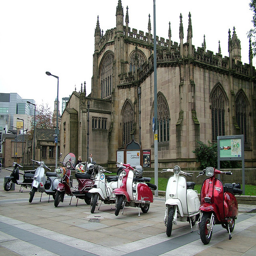
A row of motorcycles parked next to each other.
Motorcycles are sitting in a line outside of a church.
A group of scooters parked next to an old building.
Several scooters stand parked in front of an old building.
a sidewalk in front of a stone building with parked motorcycle in front of it.